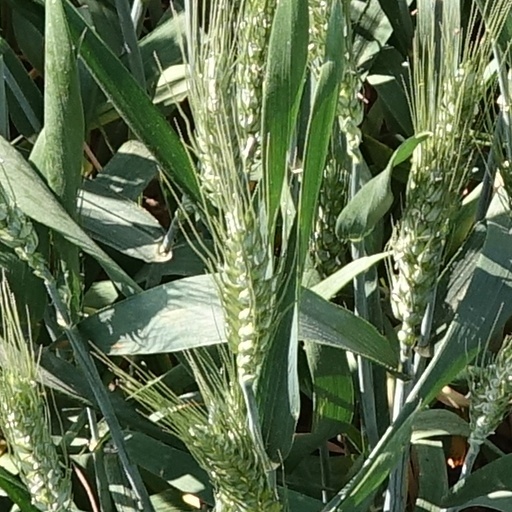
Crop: wheat